Cathedral of Córdoba, Argentina

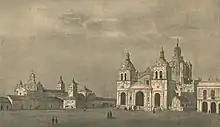
Lithograph of the Cathedral of Córdoba in 1858 by Juan León Pallière.

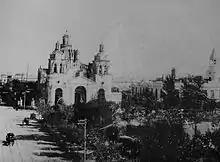
The cathedral in the 19th century

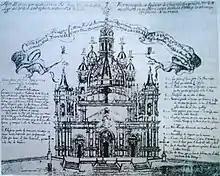
Drawing of cathedral of Córdoba of Argentina in 1759.

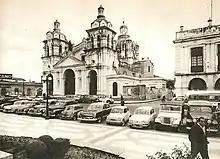
Cathedral of Córdoba in 1962.

The building itself was begun in 1582 with the name -which it still bears- of Church of Our Lady of the Assumption. In 1598 the master builder Gregorio Ferreira and the stonemason Juan Rodríguez undertook the construction of the building with sufficiently solid materials (stone, bricks and lime). In 1601, the carpenter Mateo Domínguez undertook the work of making a framework of slats and beams for the roof, while Hernando Álvarez was commissioned to supervise the manufacture of 30,000 "muslera" roof tiles, The direction of the work was entrusted shortly after to the Granadan architect Ricardo González Merguete who made various plans; The works gained a strong impetus thanks to the architects and Jesuits. Giovanni Battista Primoli designed the main floor plan (Latin cross of the basilica type) following the model of the almost contemporary Jesuit Church of the Gesù in Rome.